Changchun

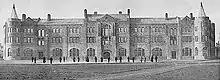
The South Manchuria Railway office of Changchun

After Russia's loss of the southernmost section of this branch as a result of the Russo-Japanese War of 1904–1905, the Kuancheng station (Kuanchengtze, in contemporary spelling) became the last Russian station on this branch. The next station just a short distance to the south—the new "Japanese" Changchun station—became the first station of the South Manchuria Railway, which now owned all the tracks running farther south, to Lüshun, which they re-gauged to the standard gauge (after a short period of using the narrow Japanese gauge during the war).